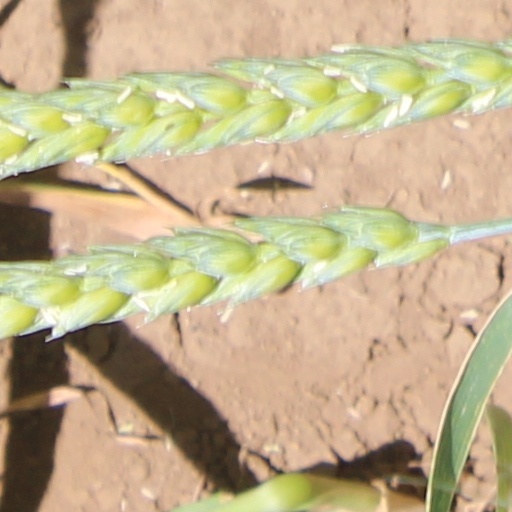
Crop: wheat